Answer in natural language. Considering the relative positions, where is black colour tv stand with respect to brown burgundy leather sofa? Choose between the following options: left or right
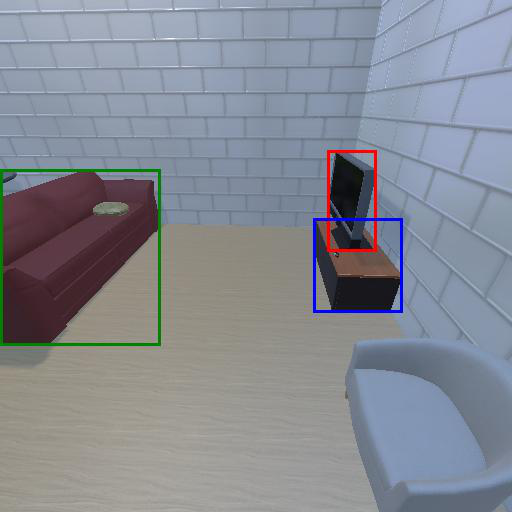
<answer>right</answer>